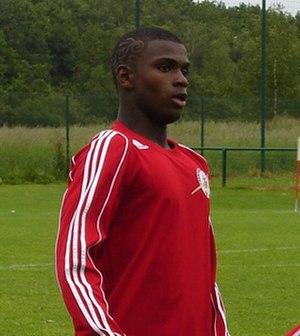
Abdoul Razzagui Camara
Abdoul Razzagui Camara, né le 20 février 1990 à Mamou, est un footballeur international guinéen évoluant au poste d'ailier. Il met fin à sa carrière à l'âge de 28 ans suite à des problèmes cardiaques.